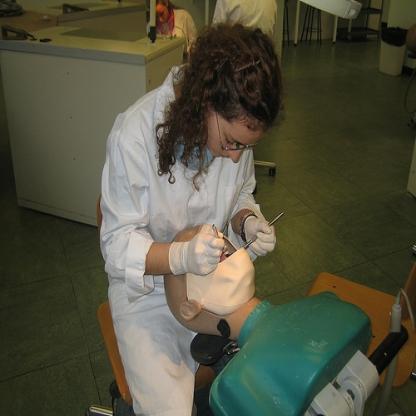
Scene: Indoor